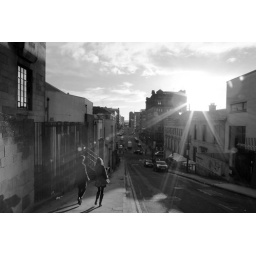
Photo of two students walking down the hill from the Glasgow School of Art after the Student protest against tuition fees.